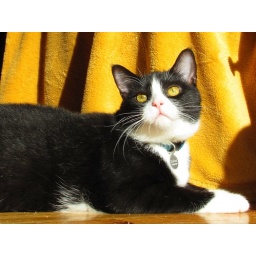
z by yellow chair